Levi Cooper Lane

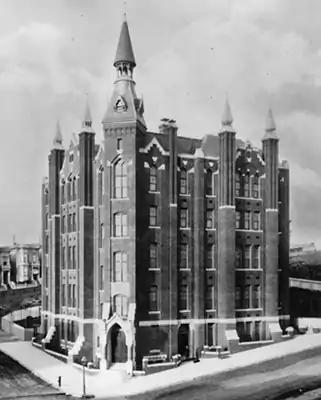
Cooper Medical College, San Francisco, 1882. Photo from Lane Medical Archives Photo File, Box 9, folder 6. Reproduced with permission by the <a href="http%3A//lane.stanford.edu/med-history/index.html">Stanford Medical History Center

He then settled in San Francisco, where his uncle, Elias Samuel Cooper, also a physician, had just established the first medical college on the West Coast of the United States in 1858. The medical school was chartered by the College of the Pacific (now the University of the Pacific). It was called the Medical Department of the College of the Pacific and was staffed entirely by local practicing physicians. Cooper served as president and chief surgeon; Lane became a faculty member.